Georgian Dublin

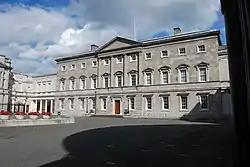
Leinster House, an 18th century ducal palace built by the Duke of Leinster. Since 1922 it has served as the seat of the modern Irish parliament, "Oireachtas Éireann".

Georgian Dublin is a phrase used in terms of the history of Dublin that has two interwoven meanings: